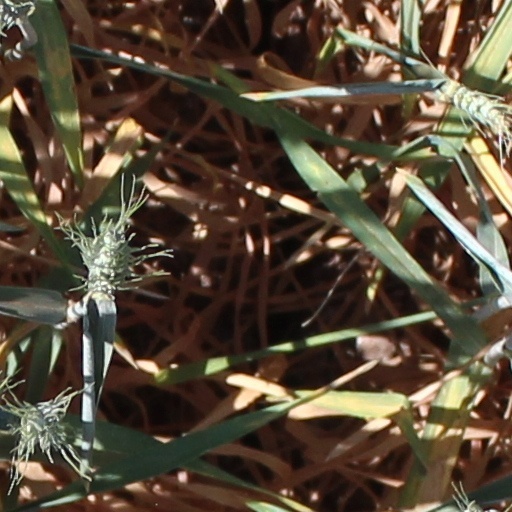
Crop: wheat